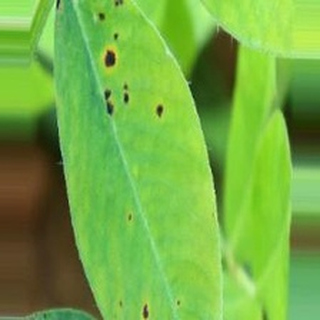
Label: groundnut_early_leaf_spot